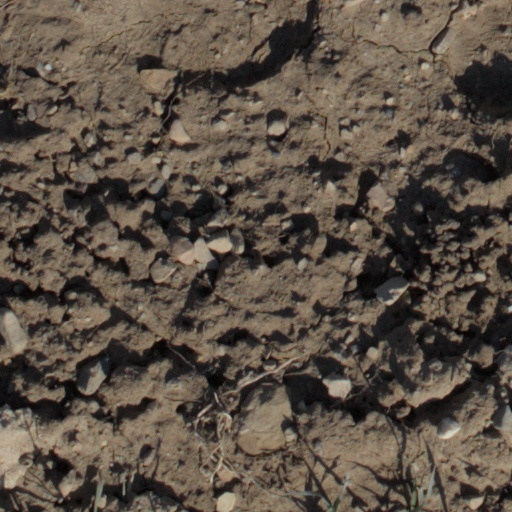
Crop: wheat